History of the United States (2016–present)

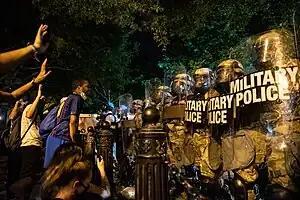
George Floyd protests in Washington DC. H St. Lafayette Square

Following a November 2022 meeting between Biden and Xi Jinping at the G20 summit in Bali, Biden told reporters that "there need not be a new Cold War".